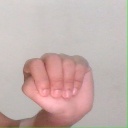
अक्षर: ठ